Bangladeshi cuisine

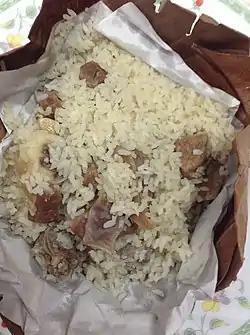
Haji Biriyani

"Haji biryani" is a rice dish originating from a Dhaka restaurant of the same name. The dish consists of rice, goat meat and spices.